List of mammals of Ceuta, Melilla and the Plazas de Soberanía

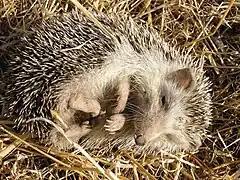
North African hedgehog

The order Erinaceomorpha contains a single family, Erinaceidae, which comprise the hedgehogs and gymnures. The hedgehogs are easily recognised by their spines while gymnures look more like large rats.